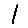
Label: 1